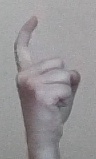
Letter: ra